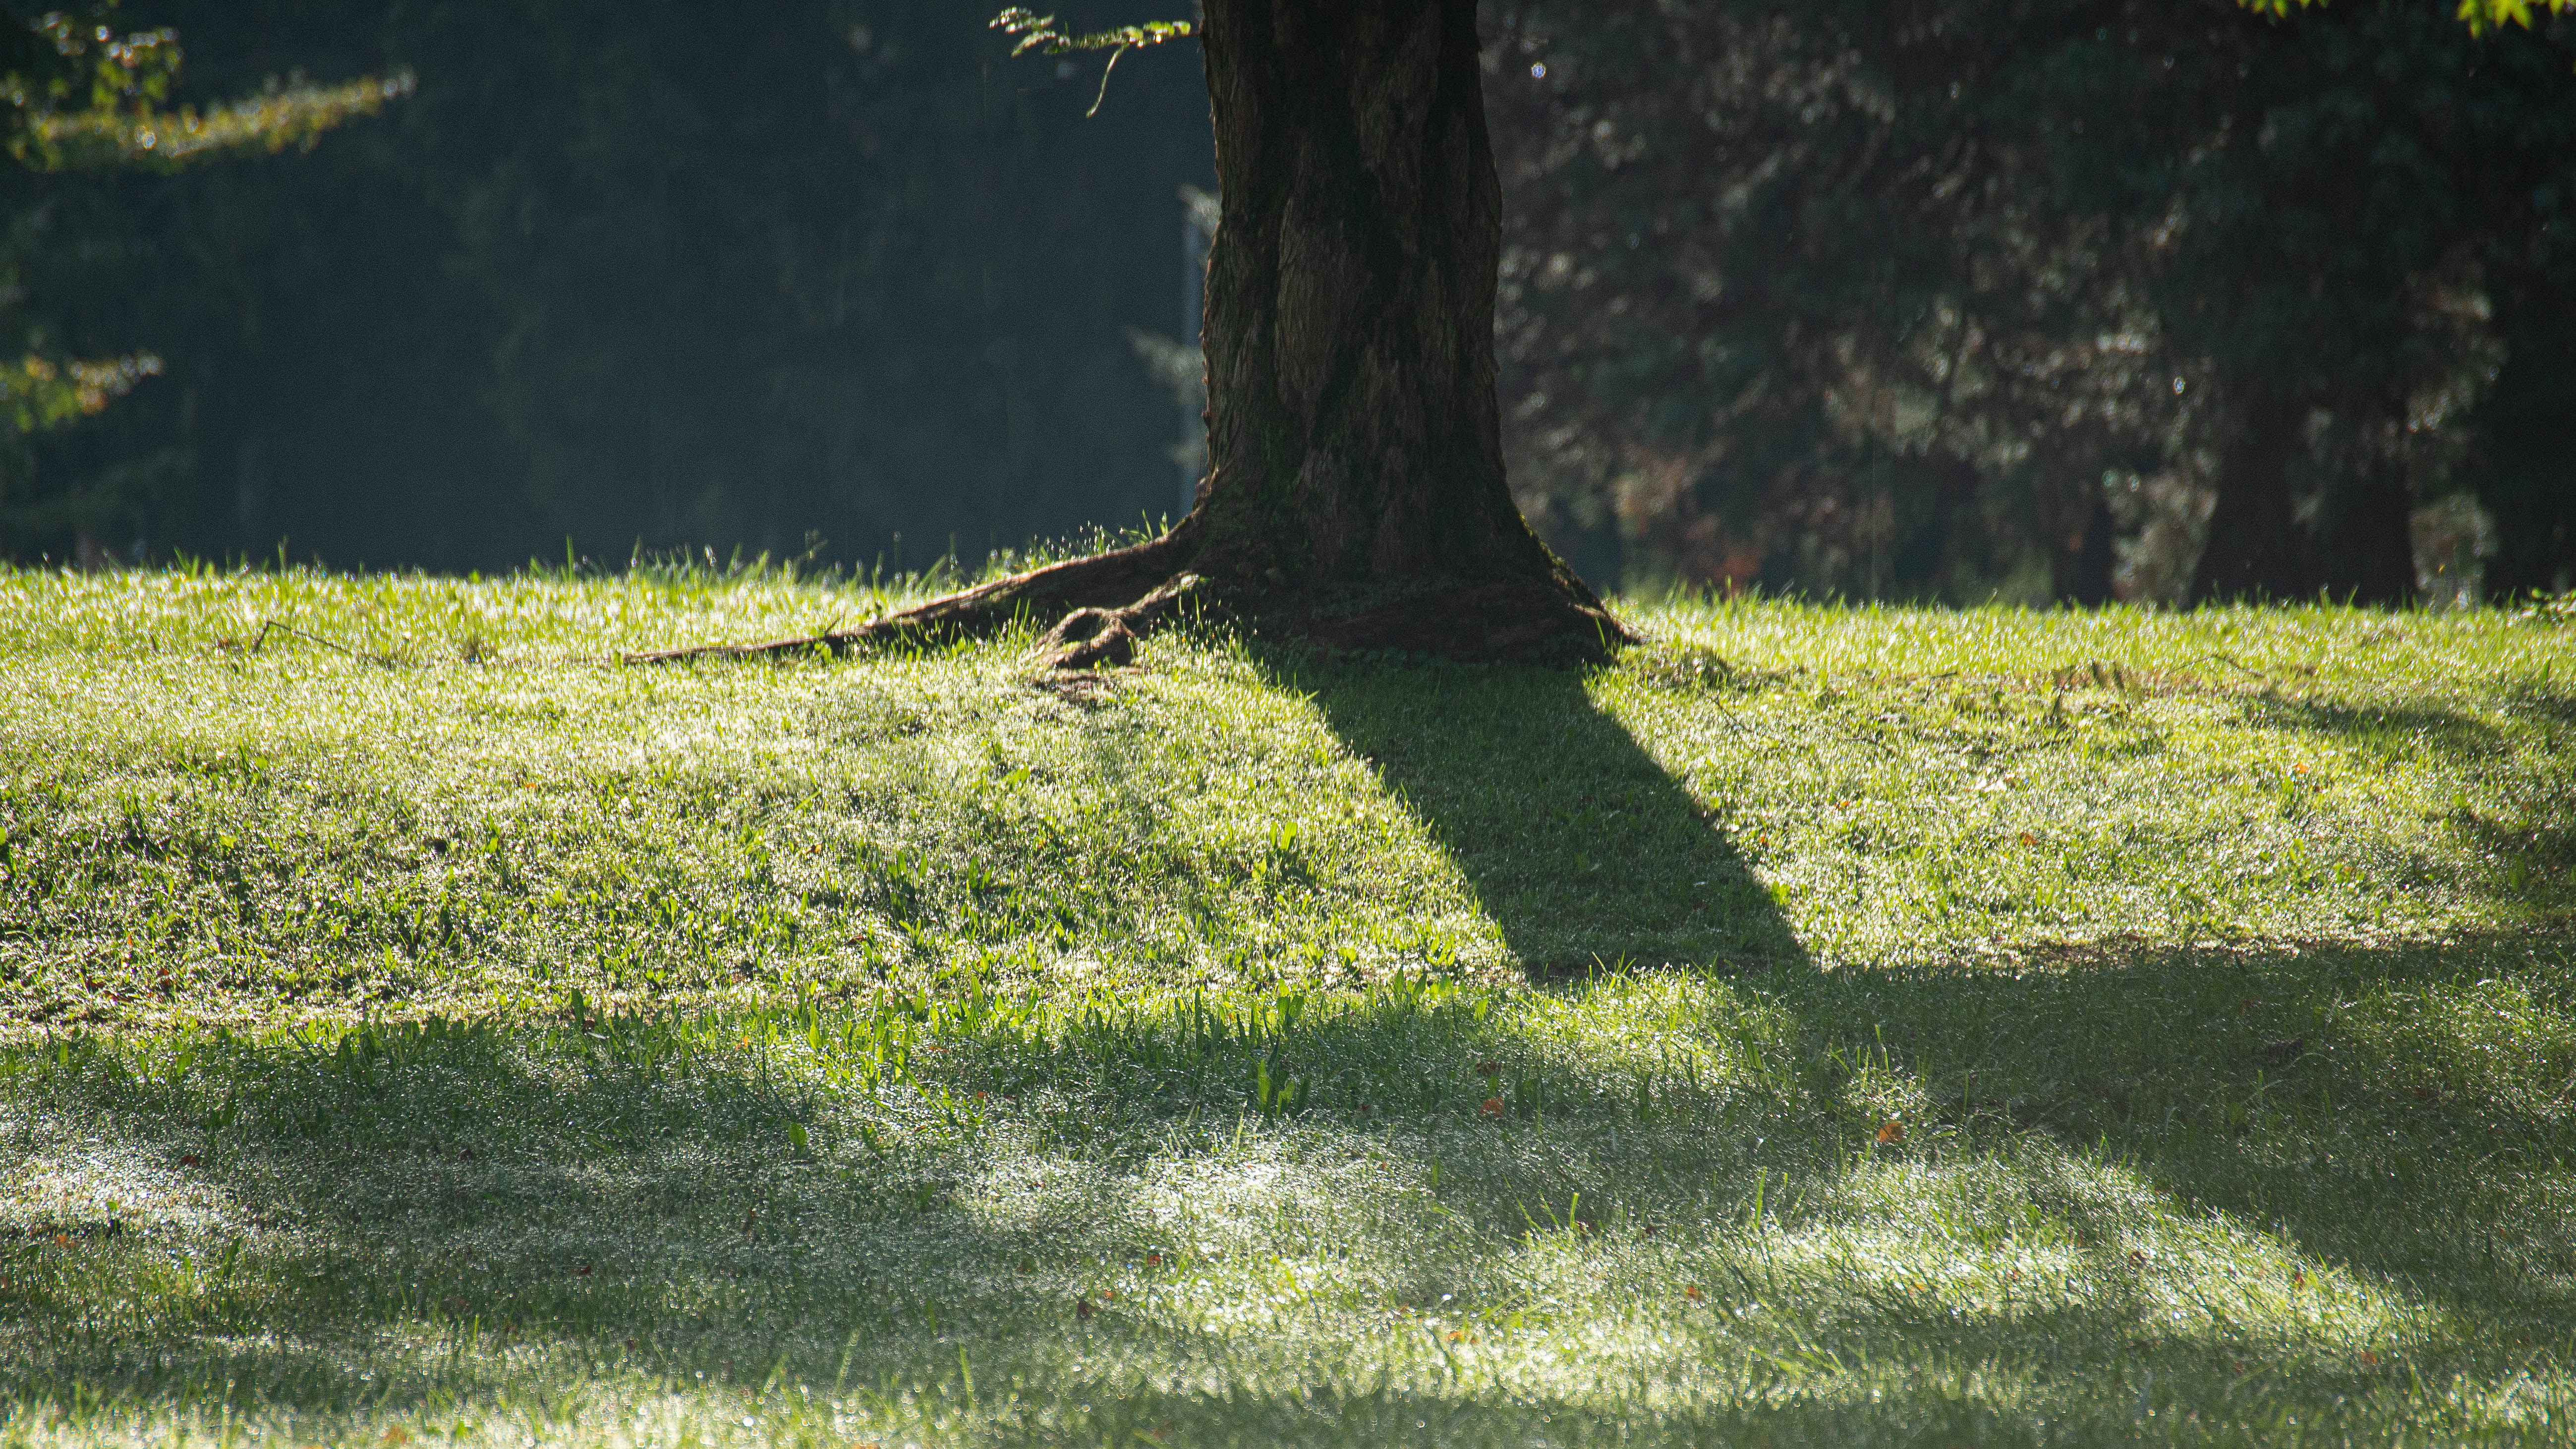
wood, forets, light, park, green, tree, grass, nature, shadow, lawn, sunlight, natural landscape, trunk, leaf, woody plant, branch, plant, spring, grass family, pasture, meadow, grassland, forest, wildlife, Tints and shades, shade, landscape, grove